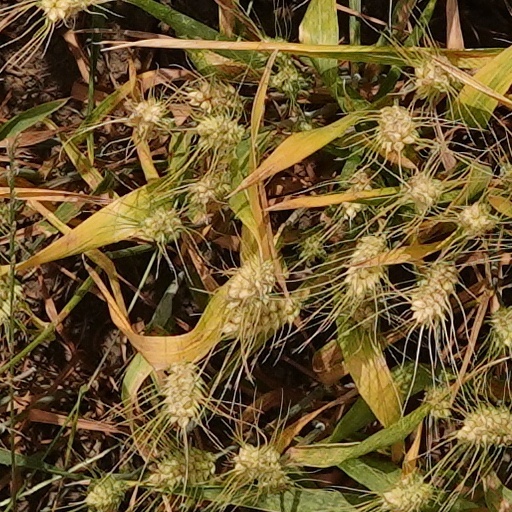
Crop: wheat